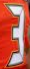
Number: 3